List of Xbox One and Series X/S accessories

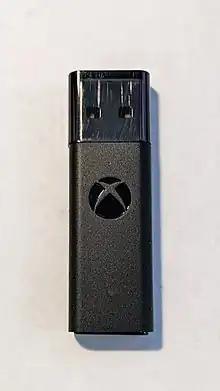
Xbox Wireless Adapter for Windows 10 (Model 1790)

Kinect (Codename "Project Natal", Model 1520) is a "controller-free gaming and entertainment experience" produced by Microsoft for the Xbox One. Based on an add-on peripheral for the console, it enables users to control and interact with the Xbox One with spoken commands, motions, gestures, or presented objects and images. Starting in 2016 with the launch of the Xbox One S and continuing with the Xbox One X, Microsoft removed the Kinect port from the console and made a Kinect port adapter available. At the end of October 2017, it was officially announced that production of the Kinect would cease.